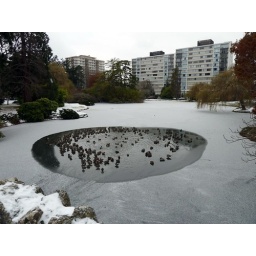
The Beacon Hill Park ducks keep an island of open water in a growing expanse of ice.